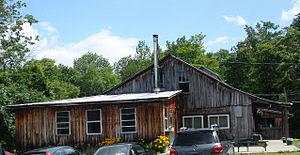
La cabane à sucre, érablière ou sucrerie est l'endroit où on fabrique les produits de l'érable, dont le fameux sirop d'érable. La sucrerie se trouve au sein de l’érablière où l'acériculteur récolte la sève de printemps, des érables, également appelée eau d'érable. Cette eau est évacuée des cellules de l'arbre en automne afin de lui permettre de survivre au gel de l'hiver. Il ne s'agit pas de la sève brute, ni de la sève élaborée, qui est amère.